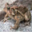
Label: frog